Potato pancake

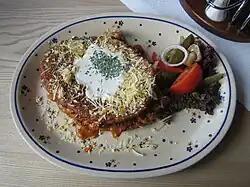
A potato placek with spicy goulash (") served with bundz (sheep's milk cheese) and sour cream (perhaps mixed with yogurt) in a restaurant in Zakopane, Poland

Potato pancakes, literally translated in Polish as "", are often served in Poland topped with meat sauce, pork crisps or goulash, as well as sour cream, apple sauce, mushroom sauce, and cottage or sheep's cheese or even fruit syrup. "Placki ziemniaczane" was a staple food in 17th-century Polish monasteries according to a written recipe from Stoczek Warmiński with one onion, two eggs and a spoonful of wheat flour per each kilogram of potatoes, served only with salt and pepper. In the 19th century, especially in times of economic difficulty during the foreign partitions, potato pancakes often replaced missing bread among the peasants. The lower-quality crops given to field laborers were sometimes turned by them quickly into pancakes to improve taste and prolong freshness. Also, their popularity is closely associated with the historic presence of one of the largest Jewish communities in the world flourishing in Poland.